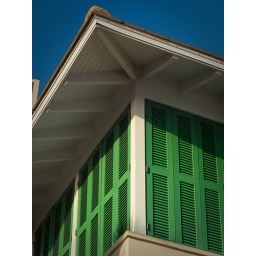
The upper corner of the beach house in which we stayed the week.